Peacebuilding

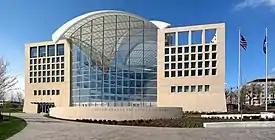
United States Institute of Peace Headquarters in Washington D.C.

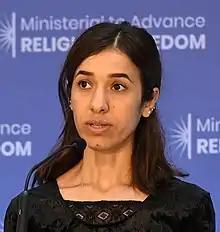
Nadia Murad was awarded the Nobel Peace Prize for "efforts to end the use of sexual violence as a weapon of war and armed conflict.

Women have traditionally played a limited role in peacebuilding processes even though they often bear the responsibility for providing for their families' basic needs in the aftermath of violent conflict. They are especially likely to be unrepresented or underrepresented in negotiations, political decision-making, upper-level policymaking and senior judicial positions. Many societies' patriarchal cultures prevent them from recognizing the role women can play in peacebuilding. However, many peacebuilding academics and the United Nations have recognized that women play a vital role in securing the three pillars of sustainable peace: economic recovery and reconciliation, social cohesion and development and political legitimacy, security and governance.